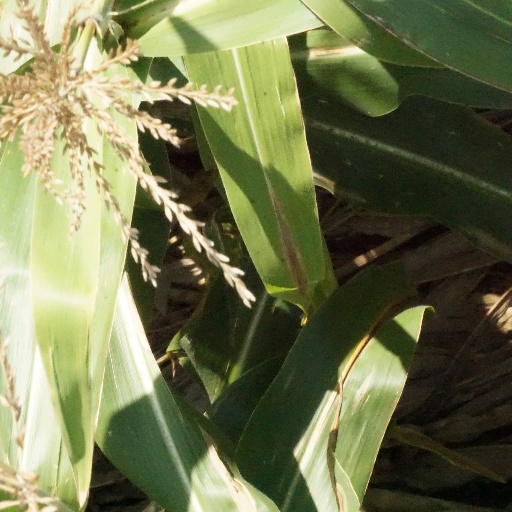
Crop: maize; corn